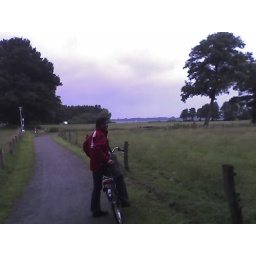
bike trail around lake at Bad Zwischenahn